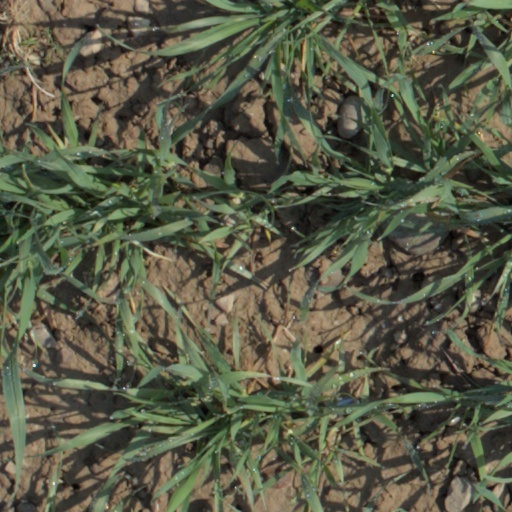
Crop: wheat